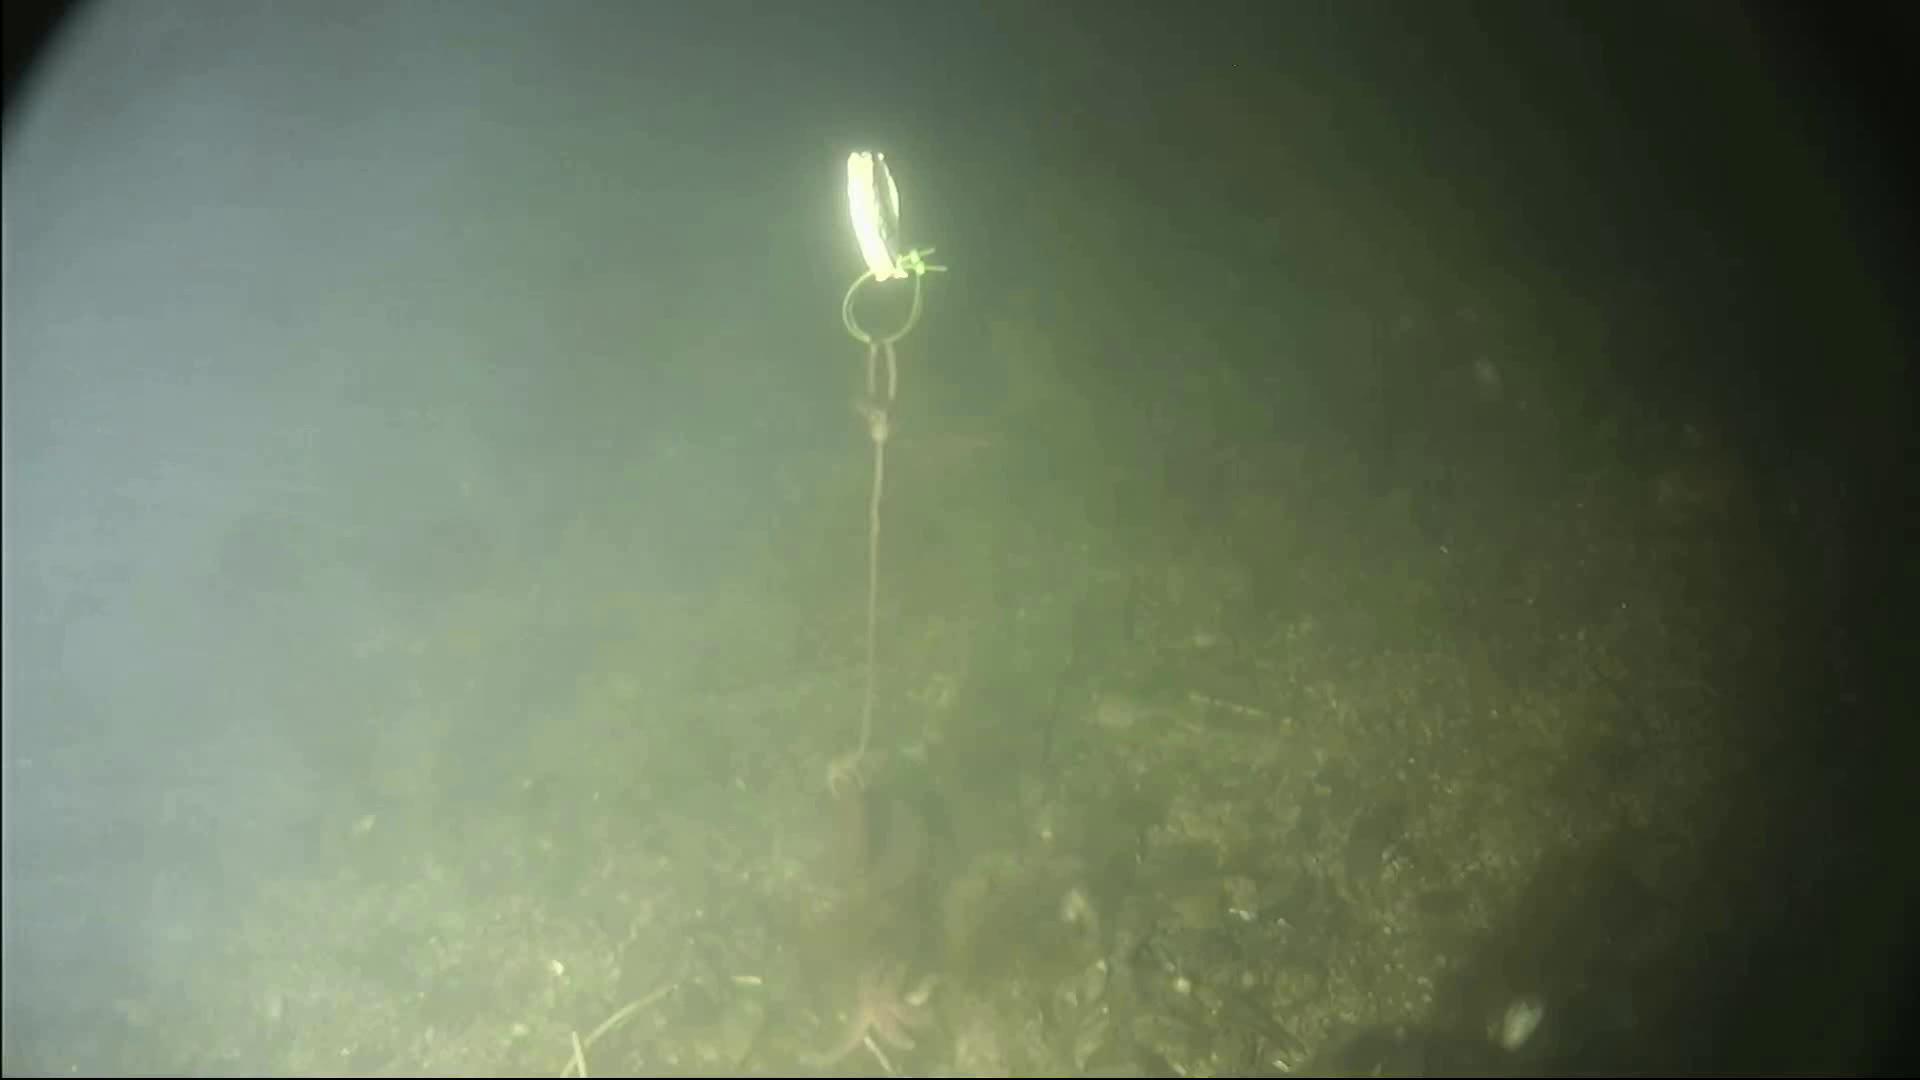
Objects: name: starfish
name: crab